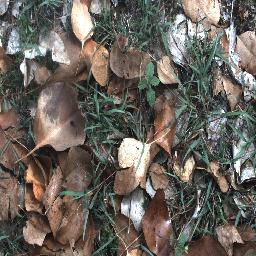
Label: negative